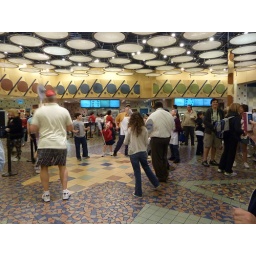
The little girl in red is sooooo into it!